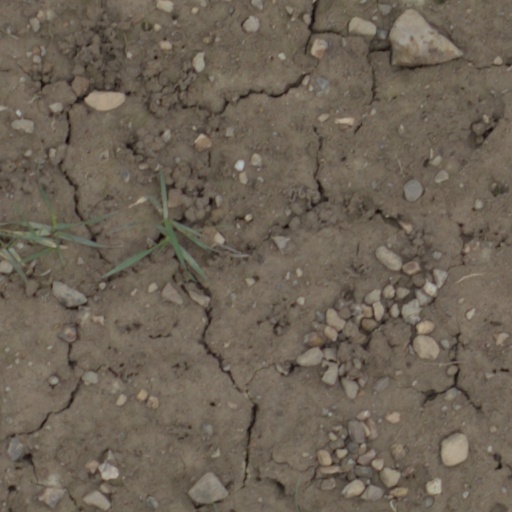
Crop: wheat